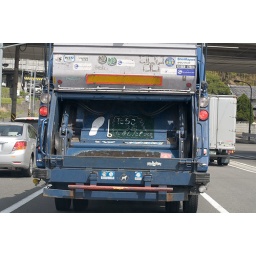
A sign posted in the back of a garbage truck reading:&amp;quot;Cod Eggs now in Stock! 252 Yen&amp;quot;